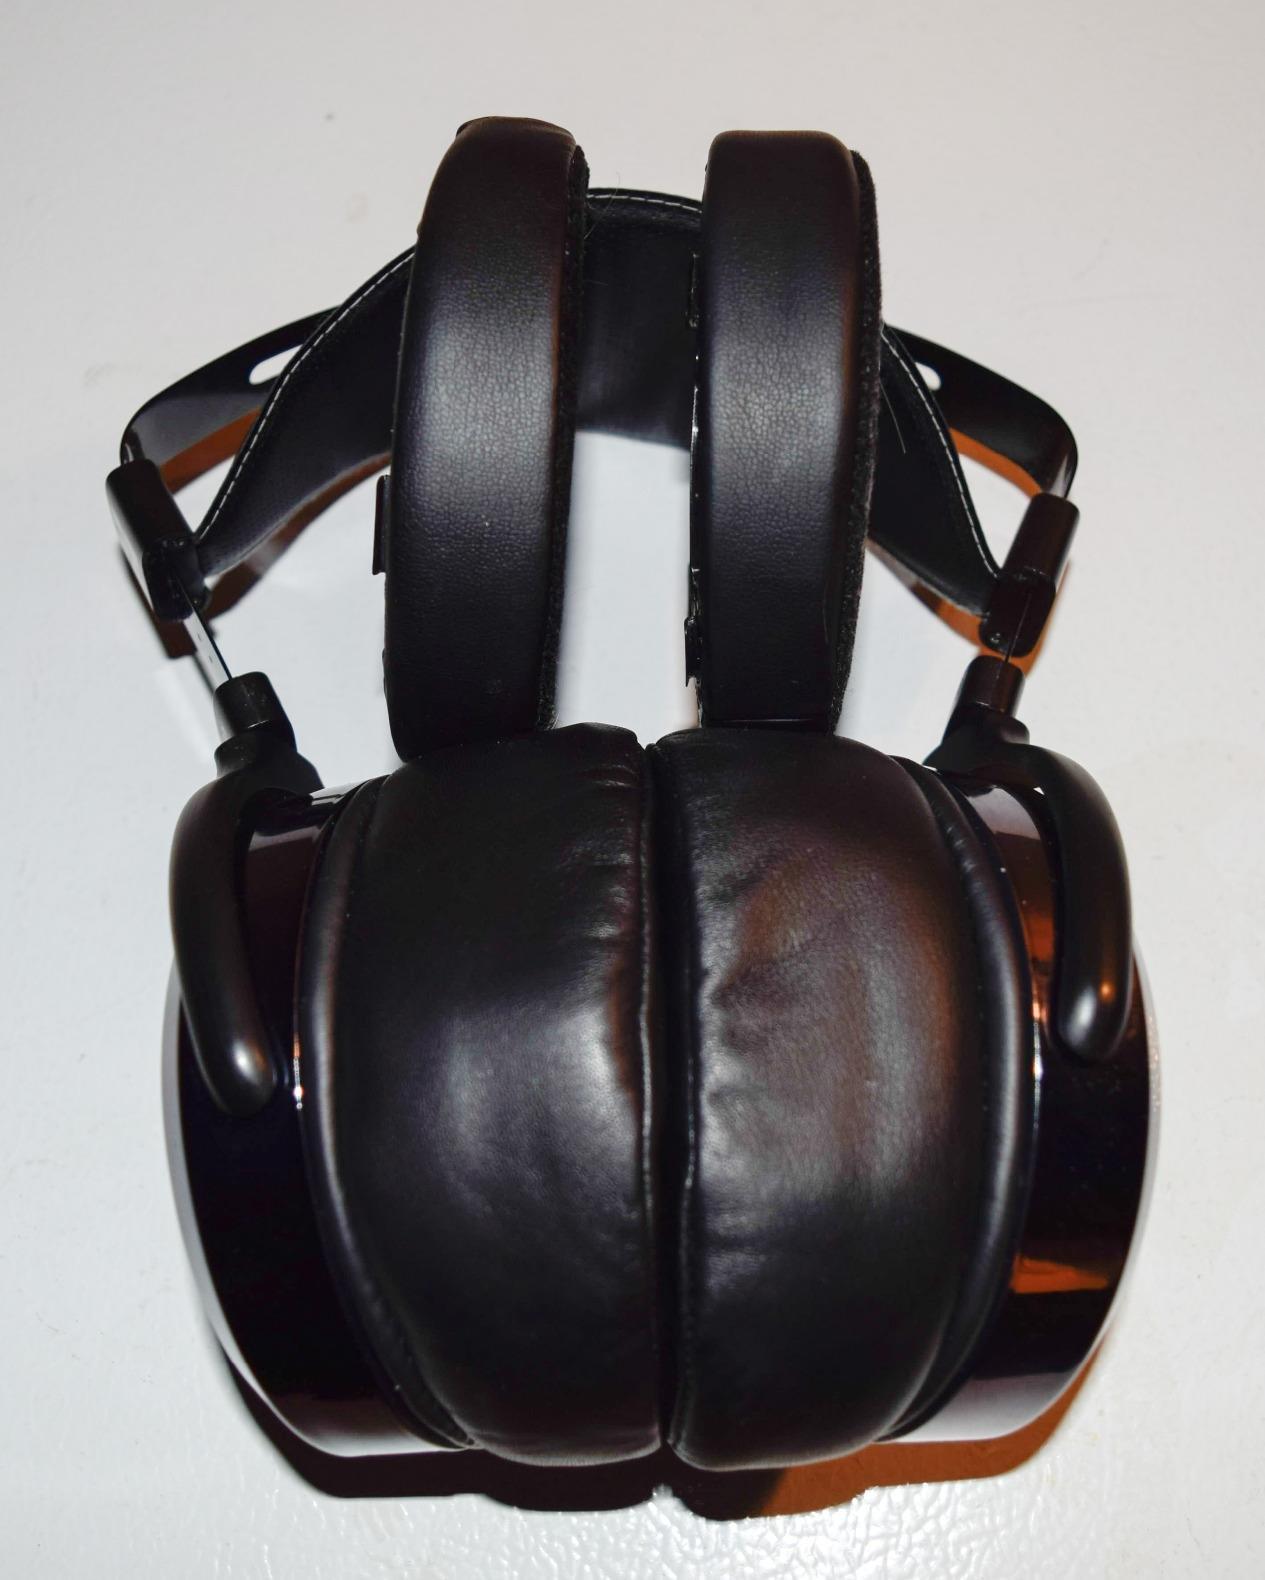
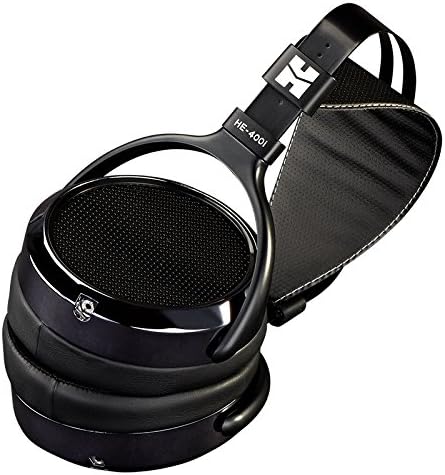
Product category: headphones
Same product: yes